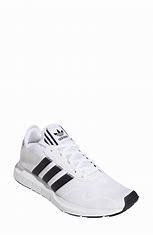
Brand: Adidas
Model: Swift Run